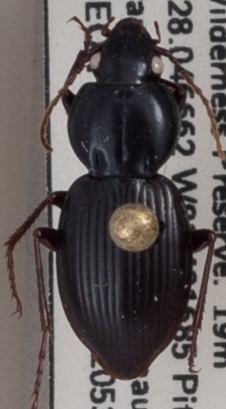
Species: Cyclotrachelus faber
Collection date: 2022-05-31 04:00:00
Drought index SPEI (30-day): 0.502
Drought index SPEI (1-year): -0.32
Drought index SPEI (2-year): -0.114